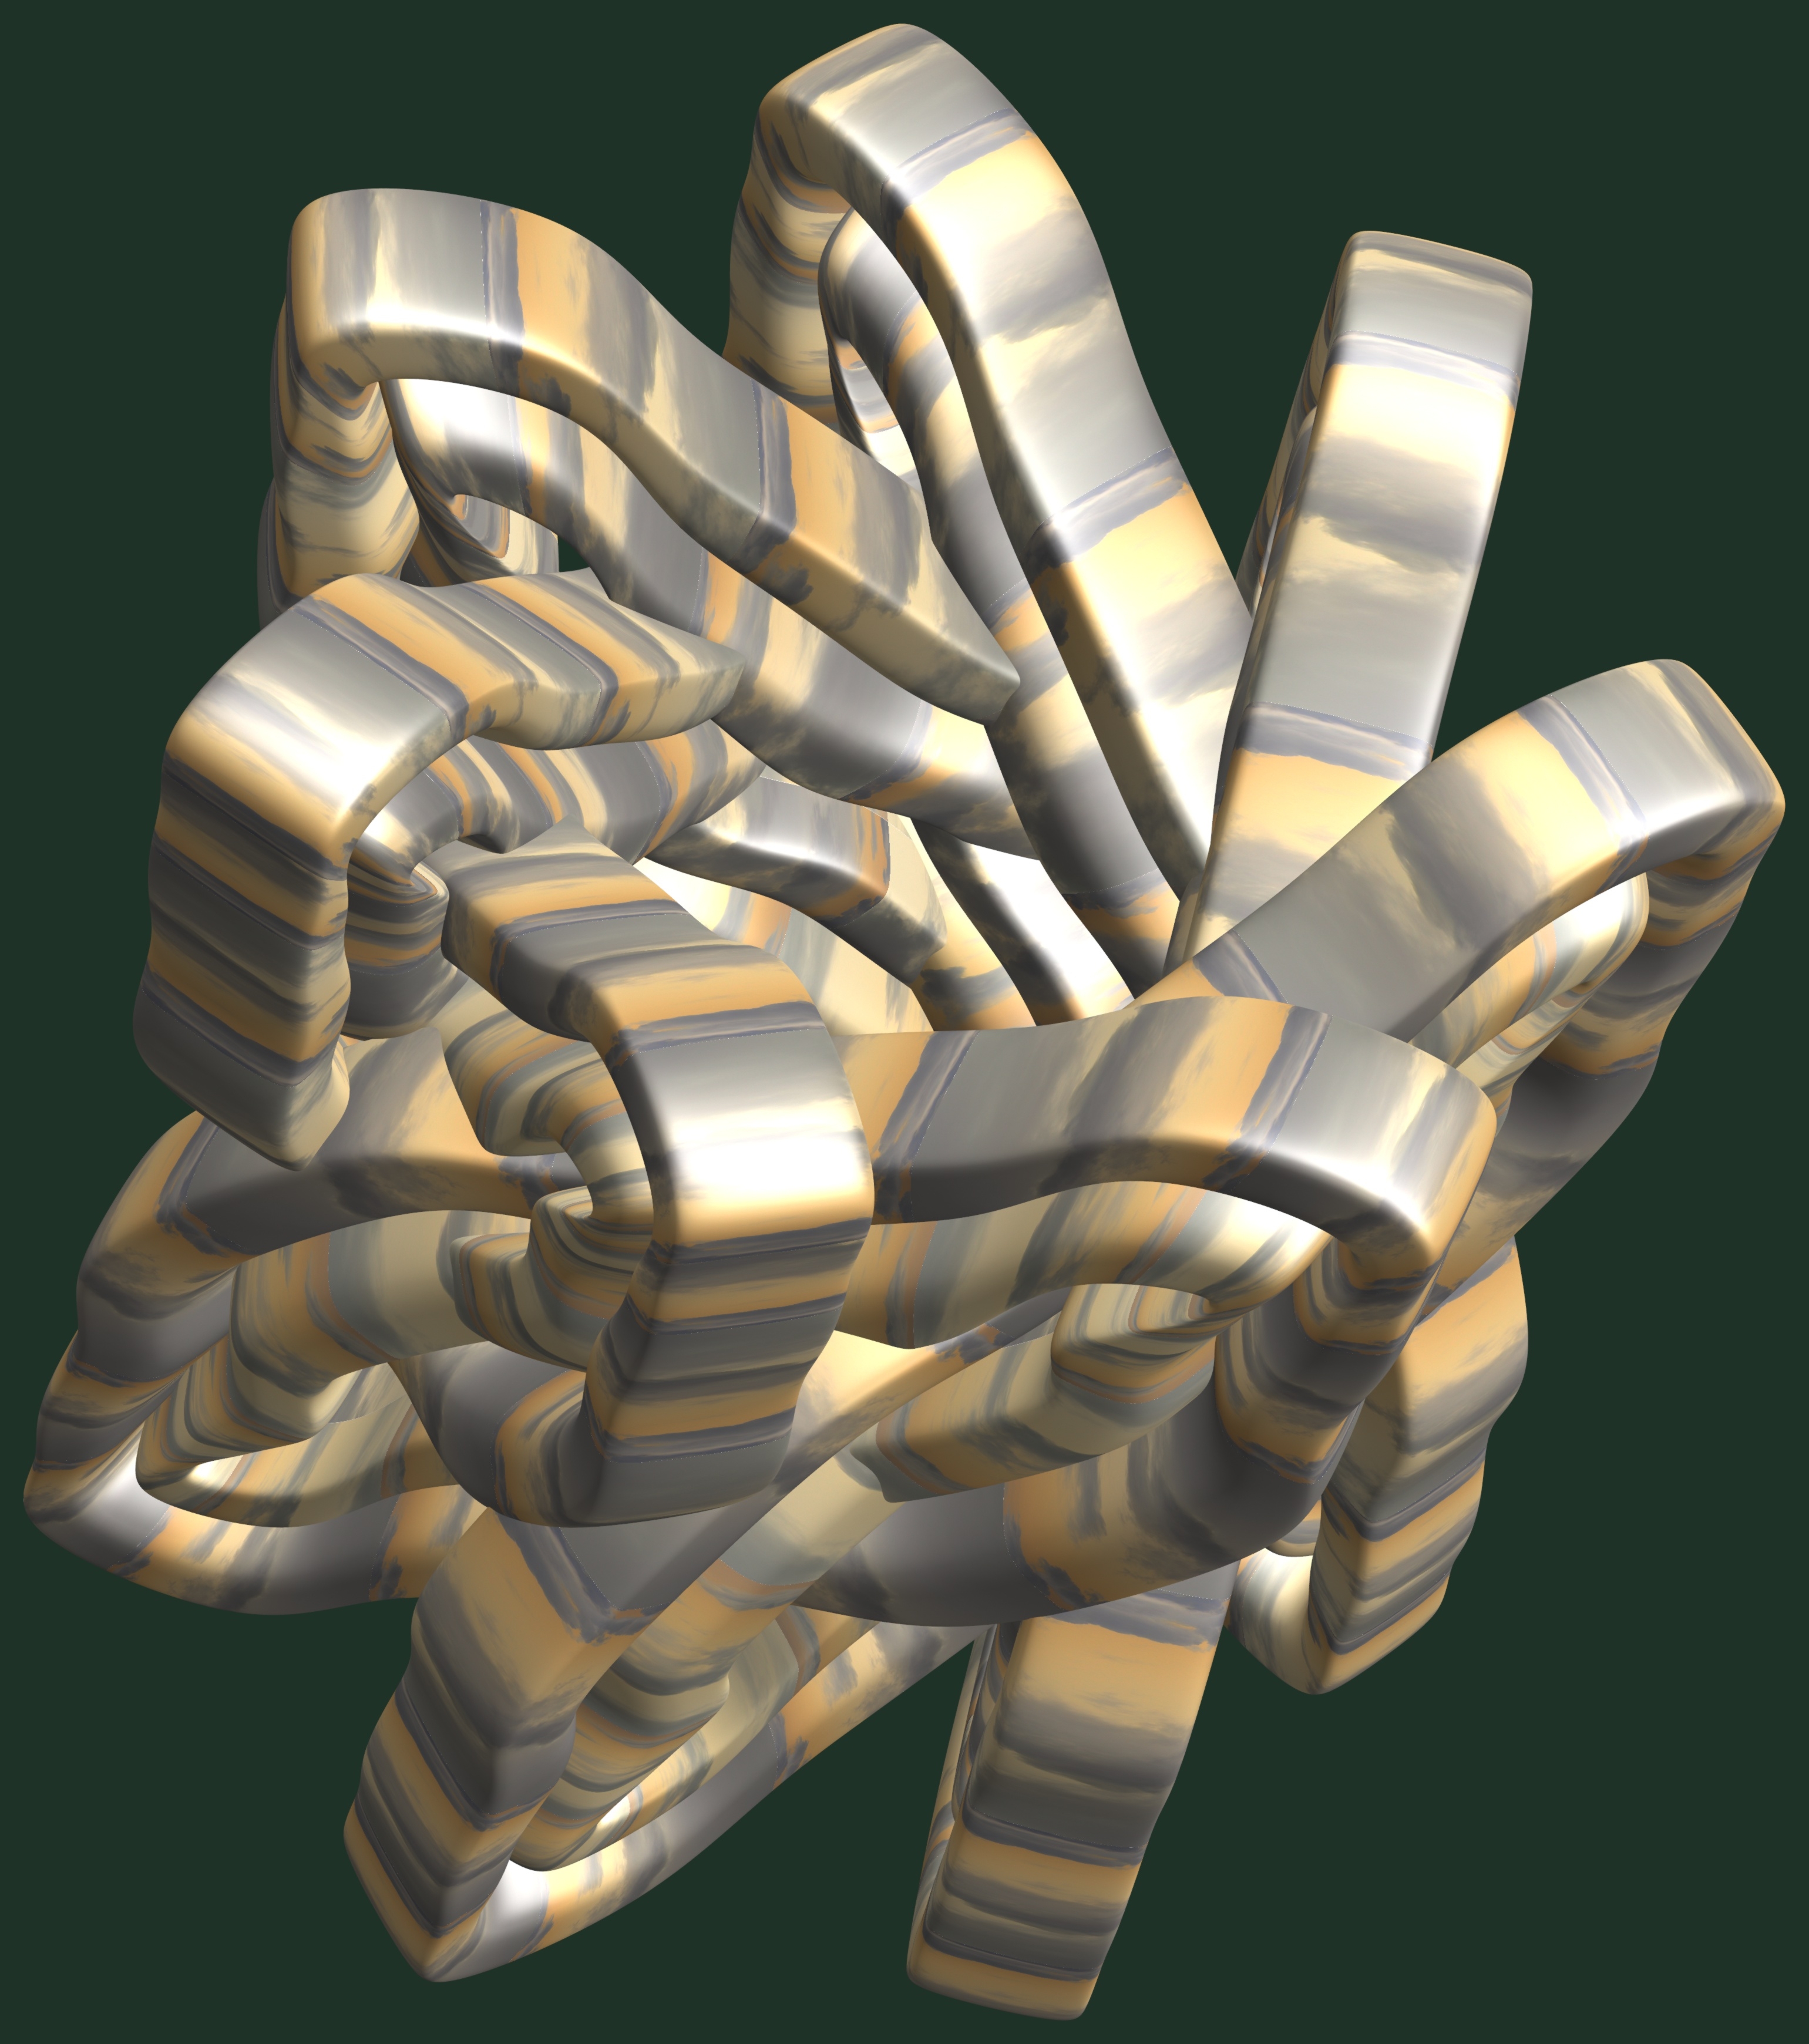
hand, structure, texture, pattern, finger, arm, art, design, symmetry, 3d, graphic, torus, mathematica, cg, parametricplot3d, code, program, algorithm, abstruct, mapping